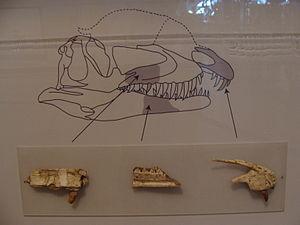
Dracovenator est un genre de dinosaures théropodes du Jurassique inférieur retrouvé en Afrique du Sud. Sa taille est estimée entre 5,5 et 7 mètres de longueur pour une masse maximale de 400 kilogrammes. L'espèce-type, Dracovenator regenti, a été décrite par Adam M. Yates en 2006. Le nom générique provient des mots latin draco et venator, faisant référence au Drakensberg, endroit où les fossiles ont été retrouvés et signifiant « montagne du dragon » en néerlandais. Le nom spécifique, regenti, a été donné en l'honneur de Regent ‘Lucas’ Huma, l'un des découvreurs de l'holotype.